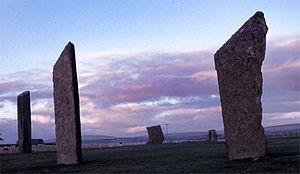
Le Pirate est un roman historique de l'auteur écossais Walter Scott, paru en décembre 1821 sous la signature « par l'auteur de Waverley, Kenilworth, etc. ». Il s'inspire librement du retour aux Orcades en 1725 du pirate John Gow et de sa romance avec une jeune fille fortunée de ces îles. En tentant de cerner les deux êtres, en explorant notamment à travers le personnage de Minna l’isolement, la crédulité, le romanesque, les superstitions d’une jeune femme d’îles éloignées, Scott essaie de comprendre comment une telle liaison a été possible.